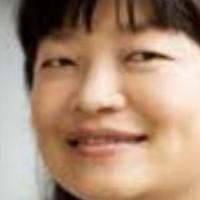
Age group: age 41-55